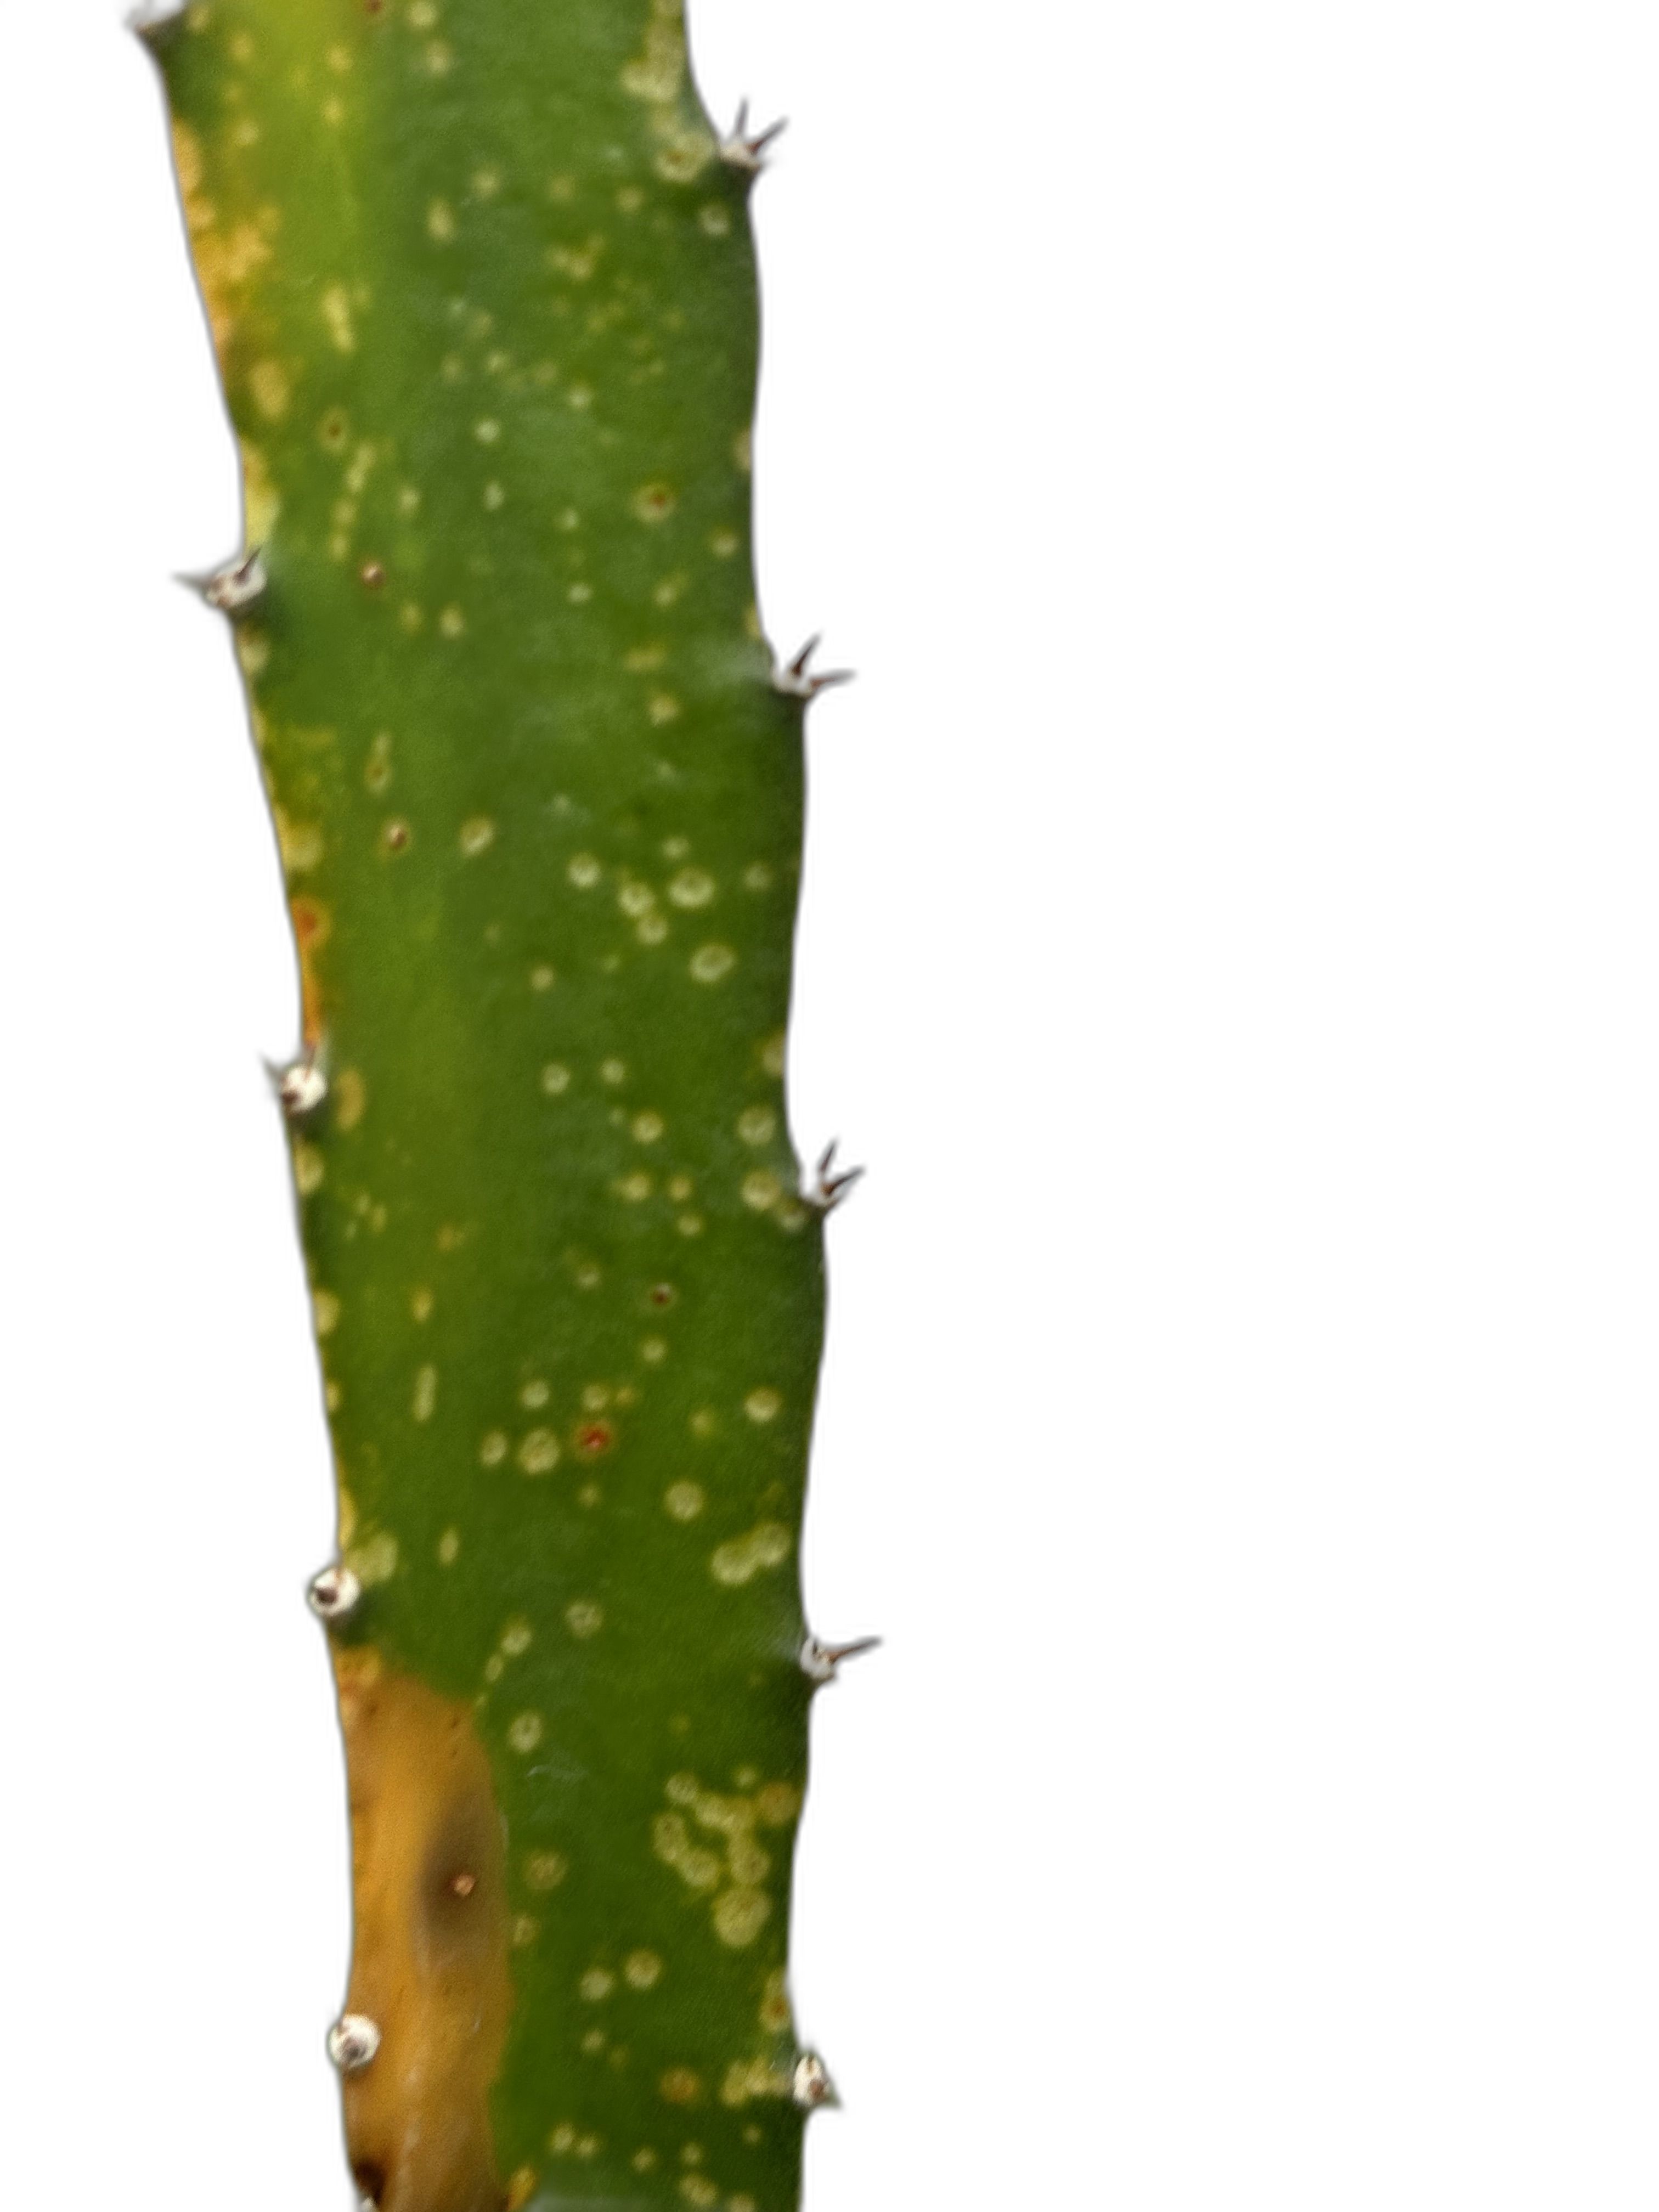
Label: Bad leaf